Hipparchus star catalog

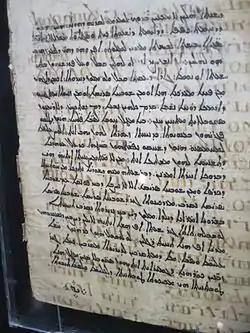
A folio from the Codex Climaci Rescriptus

The Hipparchus star catalog is a list of at least 850 stars that also contained coordinates of stellar positions in the sky, based on celestial equatorial latitude and longitude. According to British classicist Thomas Heath, Hipparchus was the first to employ such a method to map the stars, at least in the West. Hipparchus is also credited with creating a celestial globe, although this object is not known to be extant. The catalog was lost to history, until parts of it were rediscovered in 2022 in the Codex Climaci Rescriptus, an ancient palimpsest found in Saint Catherine's Monastery on Mount Sinai.